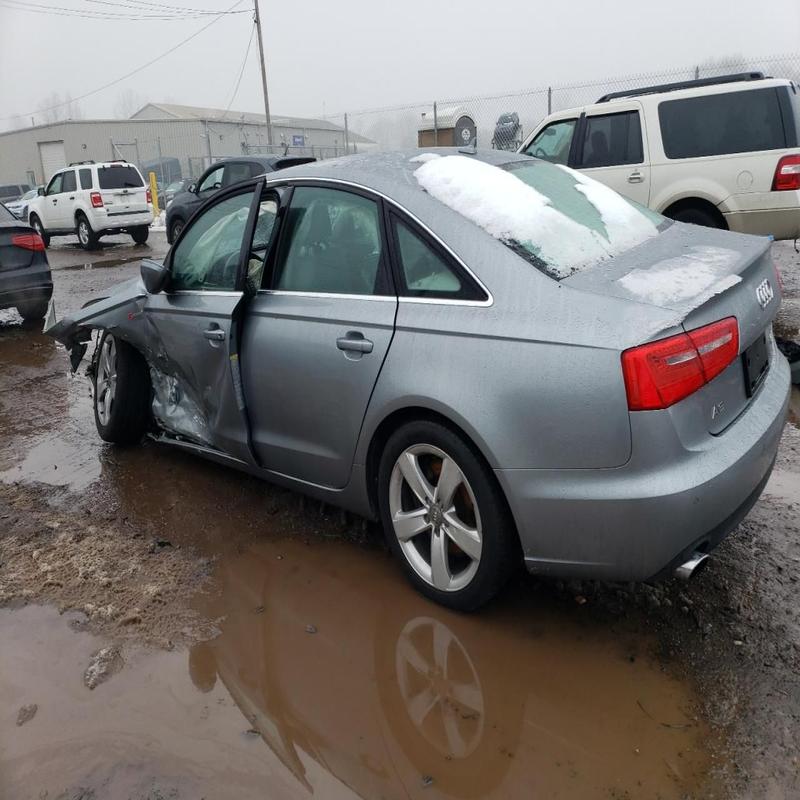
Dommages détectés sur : aile avant gauche, porte avant gauche, porte arrière droite, aile arrière droite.
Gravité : majeur